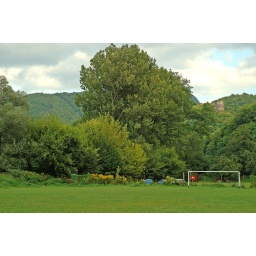
Football ground below the 13th century castle ruin